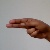
The image shows a hand gesture representing the letter 'H' in Indian Sign Language.